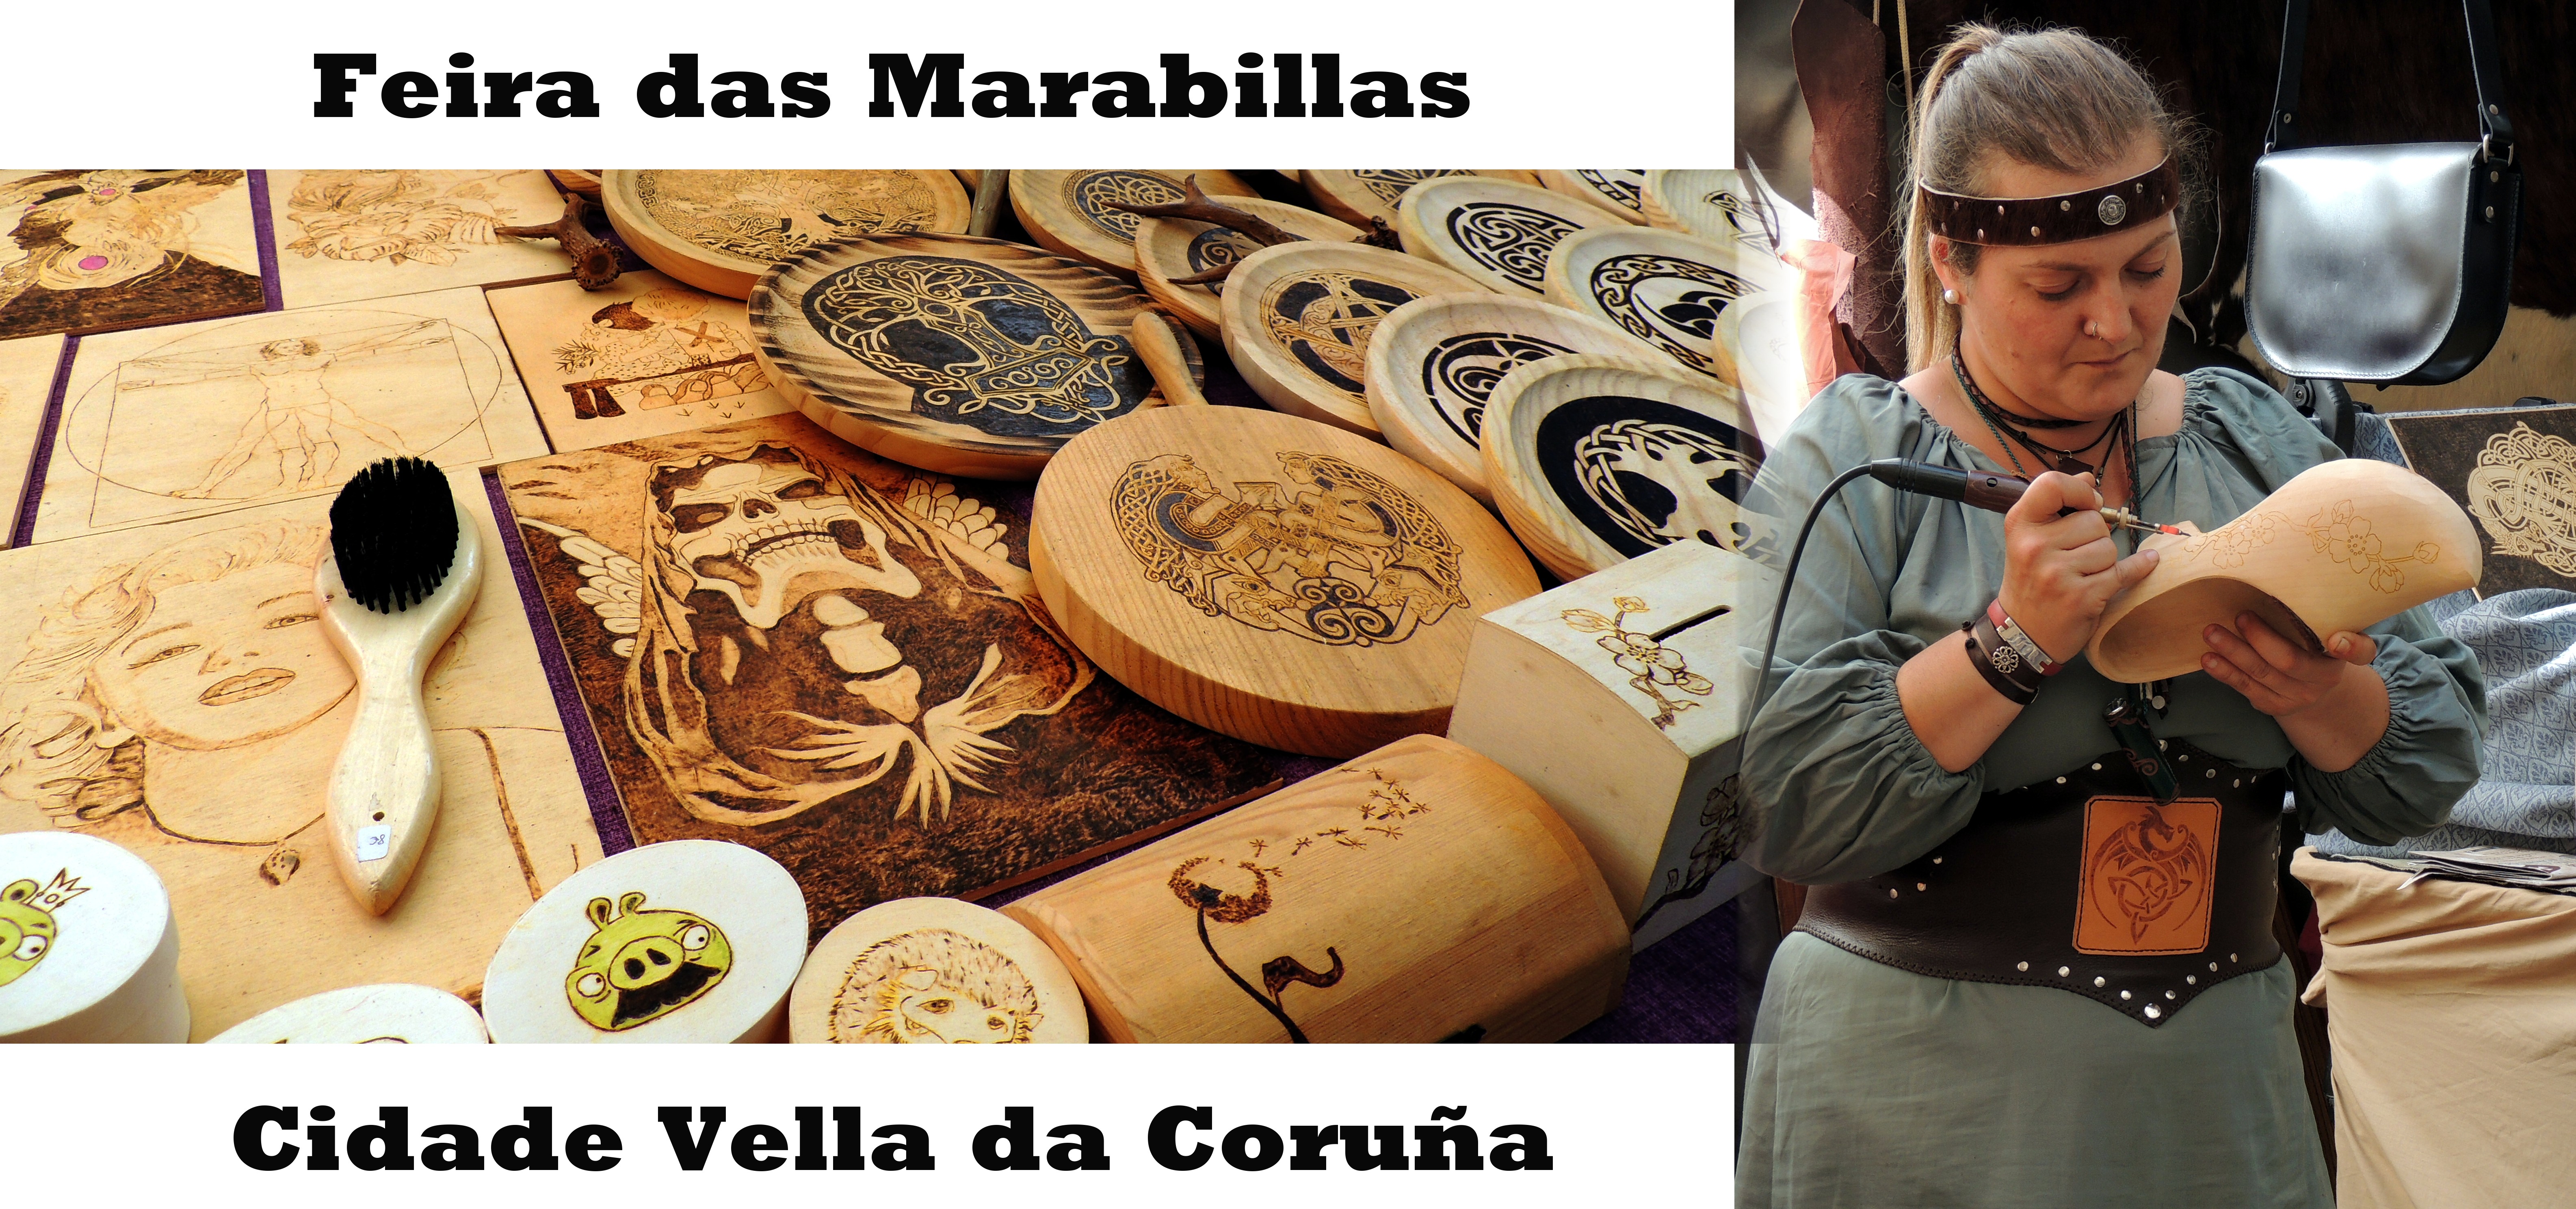
brand